Siege of Mora

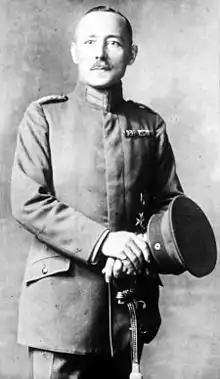
German commander at Mora, Major Ernst von Raben

In early August 1914 the First World War broke out in Europe, and the Allies began the task of conquering Germany's African colonies. The German West African colony of Togoland was defeated on 26 August, freeing up British and French troops for the invasion of Kamerun. In preparation, British columns had stationed themselves at various intervals along Nigeria's border with the German colony, the northernmost of which, commanded by Captain R. W. Fox, was stationed at Maiduguri, across the border from the German fort at Mora. This Nigerian detachment, consisting of one infantry and one mounted company, had entrenched itself on the frontier while awaiting orders and gathering intelligence on German forces in the region.